Caligae

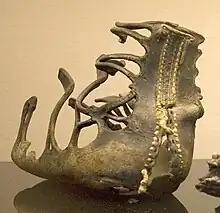
An original found at Qasr Ibrim, Egypt, 1st century BC – 1st century AD

"Caligae" (: "caliga") are heavy-duty, thick-soled openwork boots, with hobnailed soles. They were worn by the lower ranks of Roman cavalrymen and foot-soldiers, and possibly by some centurions. A durable association of "caligae" with the common soldiery is evident in the latter's description as "caligati" ("booted ones").